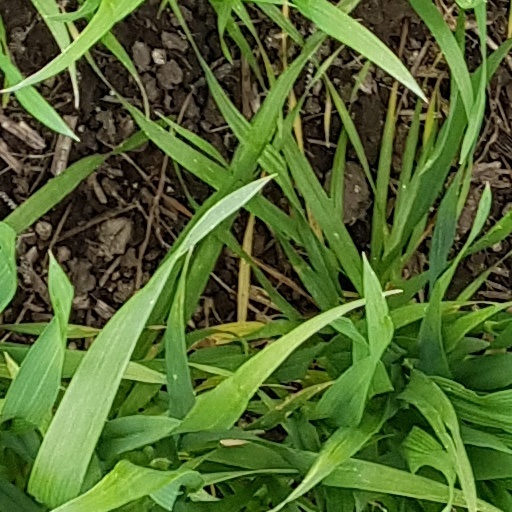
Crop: wheat